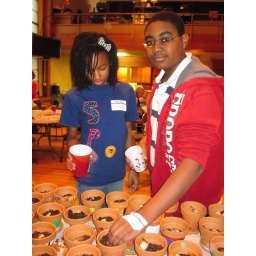
Young volunteers plant tulip bulbs in the flower pots.